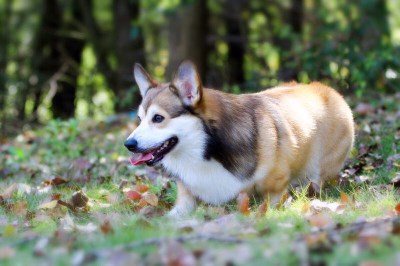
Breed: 2909-n000116-Cardigan